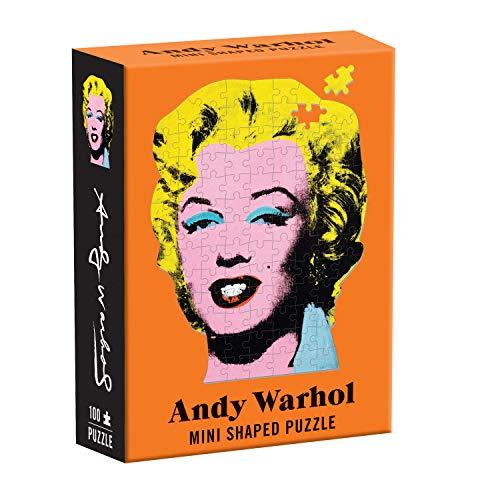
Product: Andy Warhol Mini Shaped Puzzle Marilyn
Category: Toys & Games | Puzzles | Jigsaw Puzzles
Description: Colorful artwork: The mini shaped puzzle features Andy Warhol's iconic Marilyn artwork.
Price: $9.74
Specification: ProductDimensions:3.2x4.5x1.2inches|ItemWeight:1.92ounces|ShippingWeight:2.4ounces(Viewshippingratesandpolicies)|ASIN:0735359962|Itemmodelnumber:9780735359963|Manufacturerrecommendedage:8yearsandup